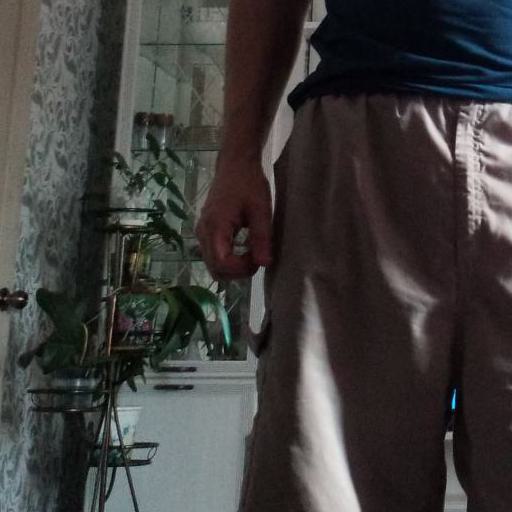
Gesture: no_gesture